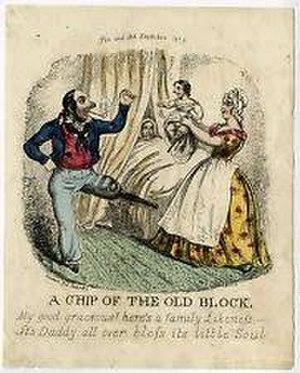
Affiche satirique illustrant la transmission des caractères acquis
La transmission des caractères acquis désigne la faculté pour des êtres vivants de transmettre à leur descendance une caractéristique acquise au cours de leur vie.